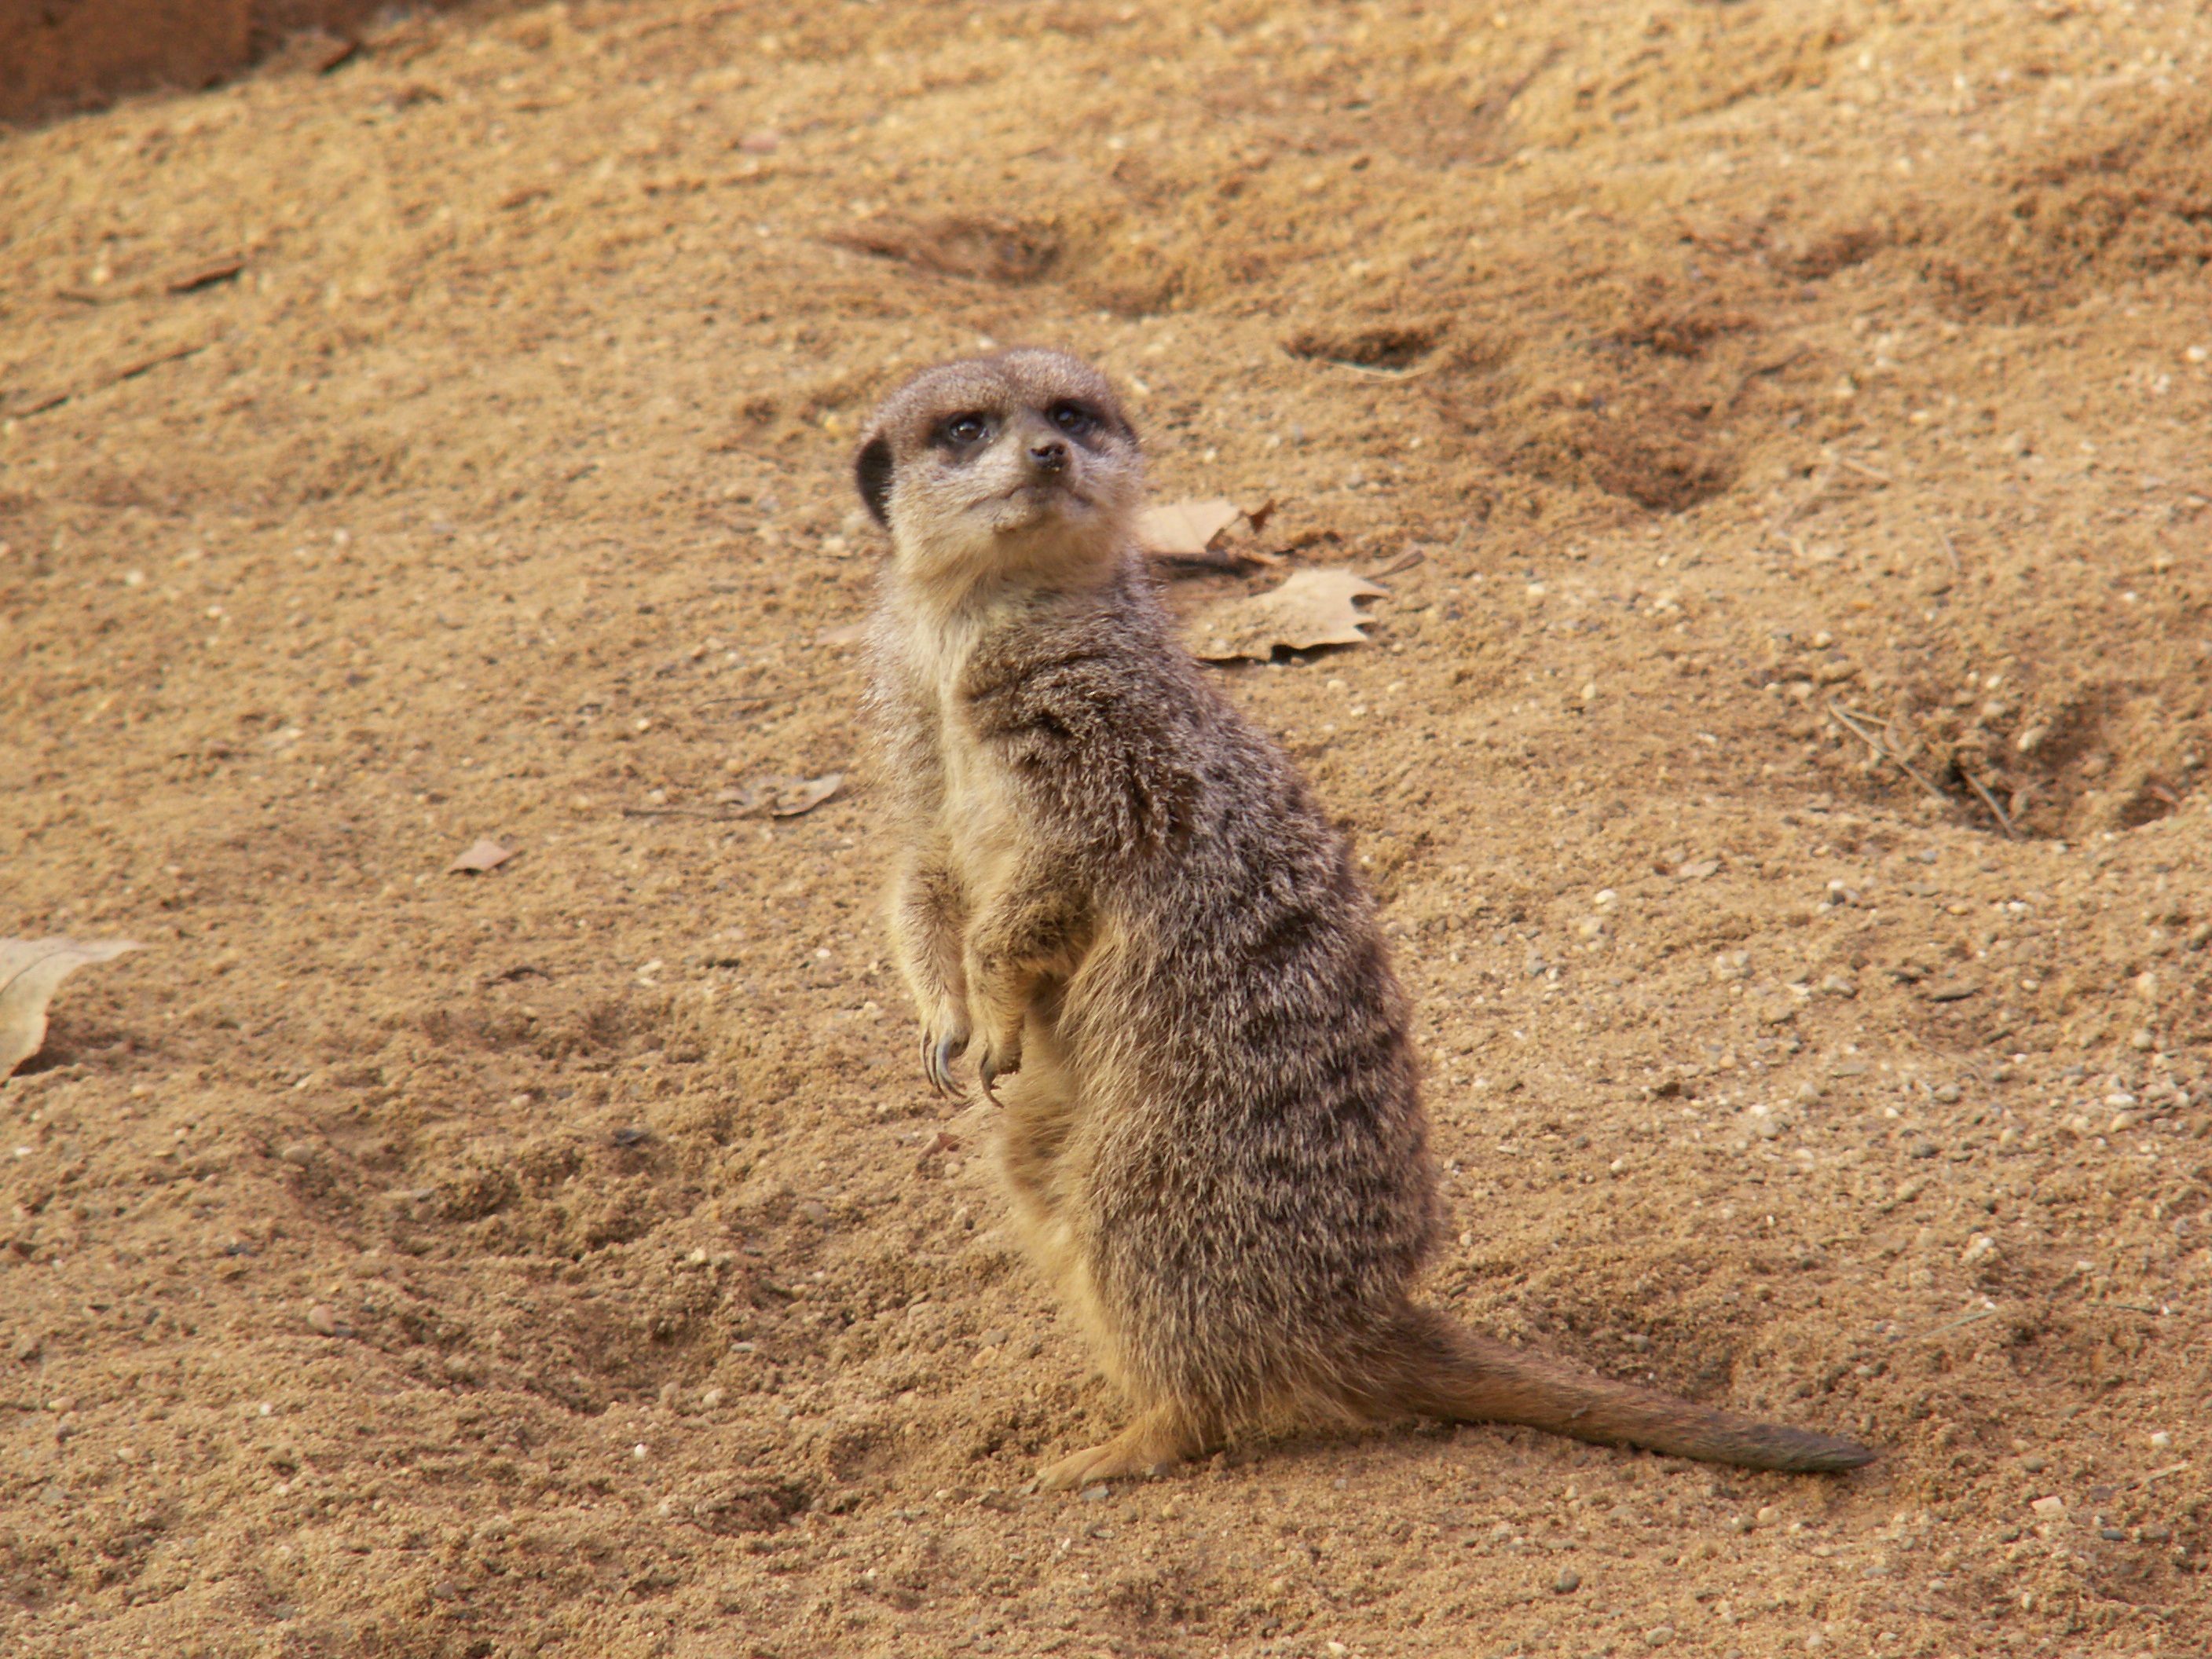
nature, animal, wildlife, zoo, africa, mammal, fauna, vertebrate, meerkat, mongoose